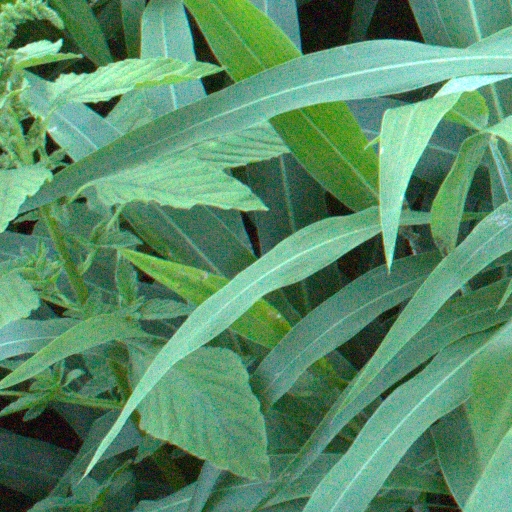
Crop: sorghum